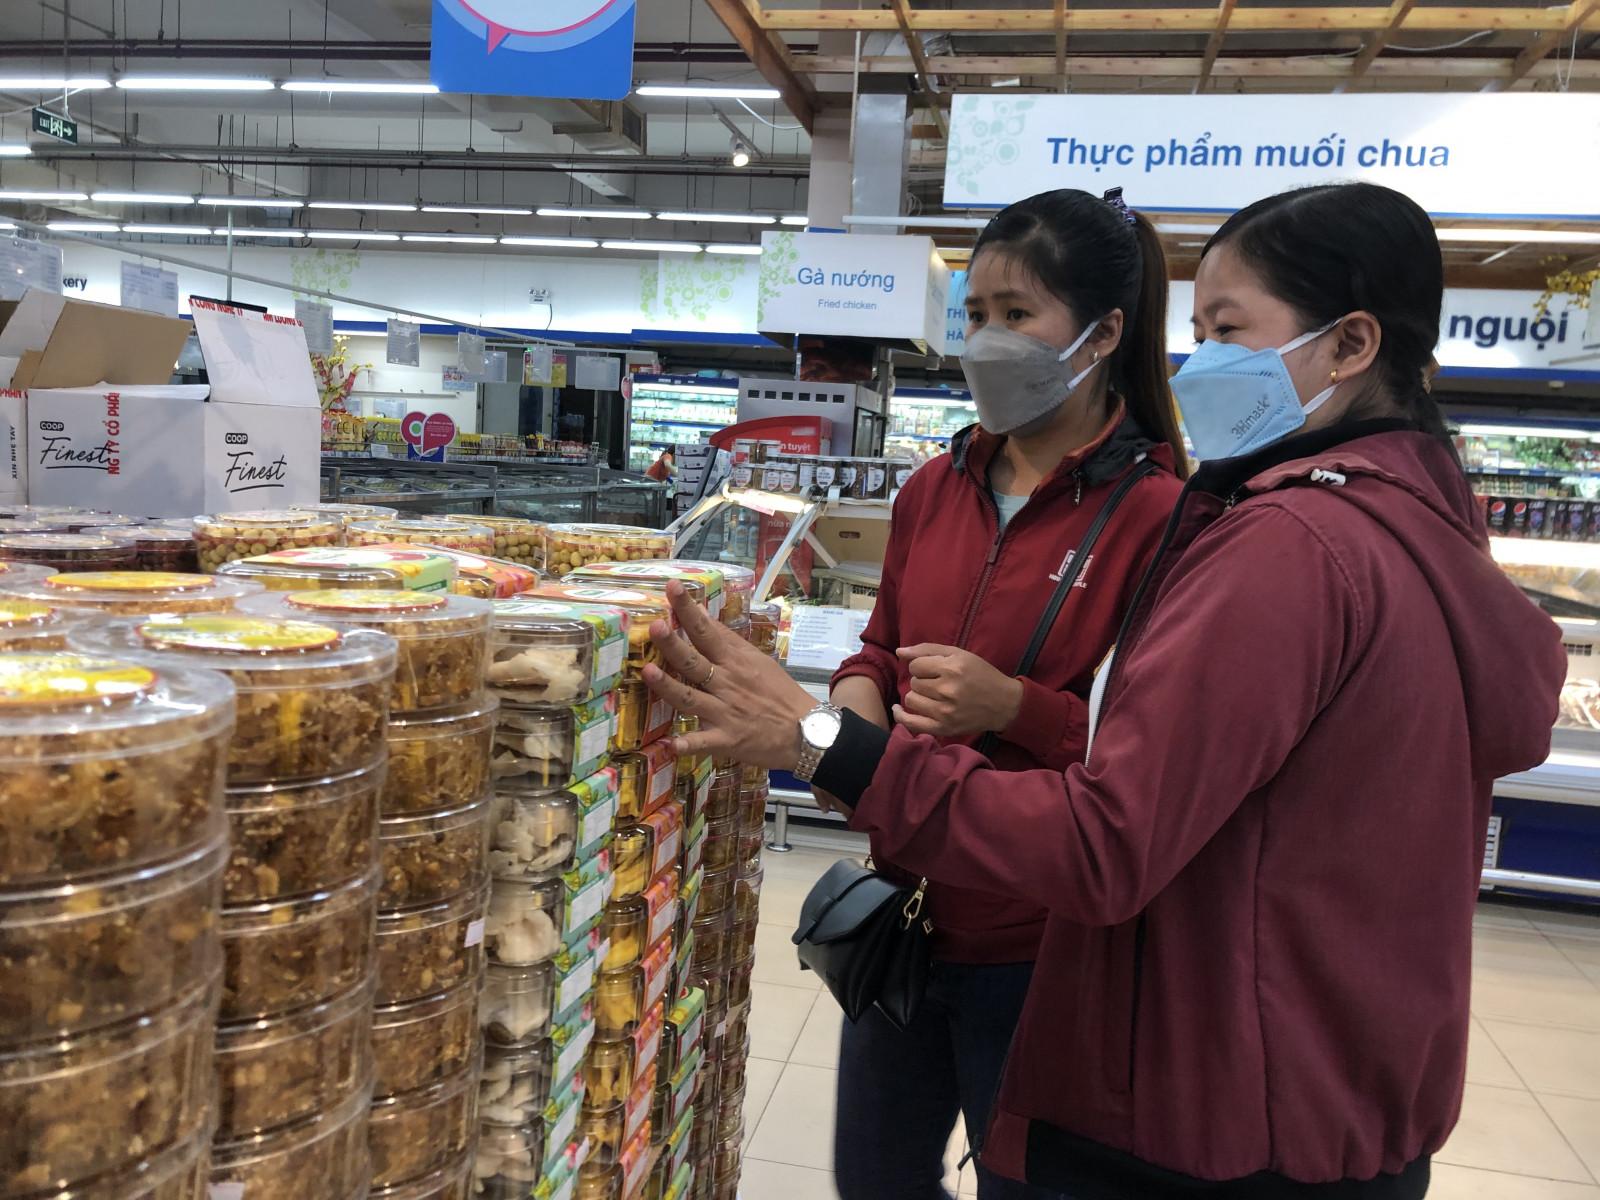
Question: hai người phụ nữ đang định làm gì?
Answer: mua mứt